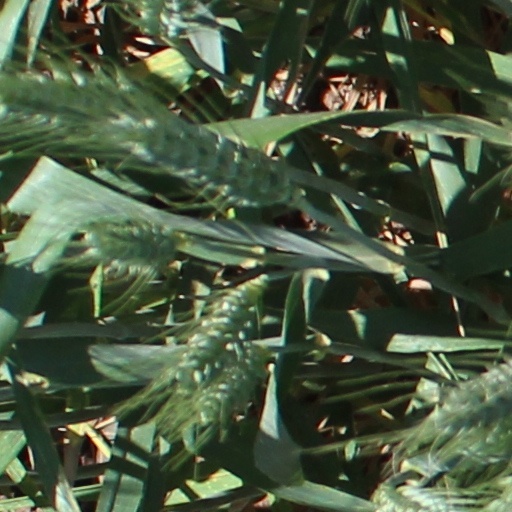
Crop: wheat